Bay Ridge United Church

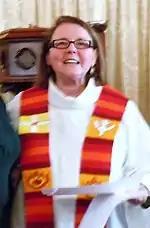

In 2011, with the passing of an active member, Jim Gillies, Bay Ridge United voted to add the memorial donations received in his memory to their scholarship fund and designate it in his memory. The Jim Gillies Scholarship Fund is managed by the Sunday School and gives awards to deserving students.